Louis Renault (industrialist)

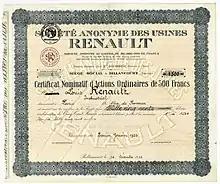
Share of the SA des Usines Renault, issued 1. January 1932 to Louis Renault

At the start of the First World War, in August 1914, in response to the then acute shortage of artillery ammunition, Renault suggested that car factories such as Renault could manufacture 75 mm shells using hydraulic presses rather than with the usual longer and costlier lathe operations. Identical methods were also used by Andre Citroën in his own factory. The resulting shells helped overcome the shortages, but as they had to be manufactured in two pieces they were inherently weak at the base thus sometimes letting hot gases detonate the melinite inside the shell. Over 600 French 75 mm guns were destroyed by premature explosions in 1915, and their crews killed or injured.